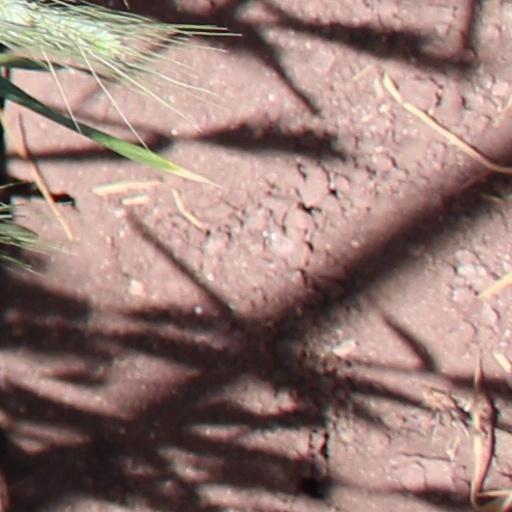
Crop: wheat